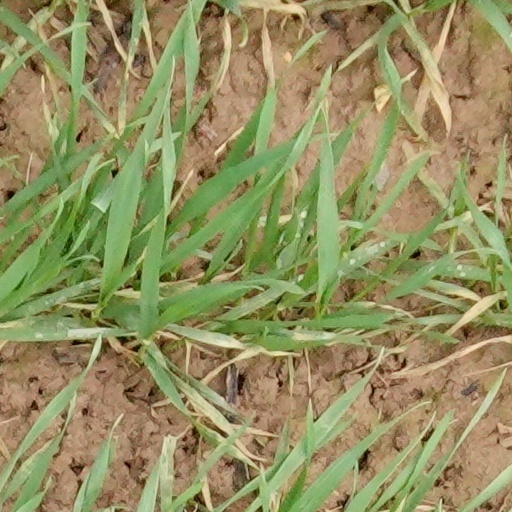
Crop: wheat